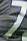
Number: 7